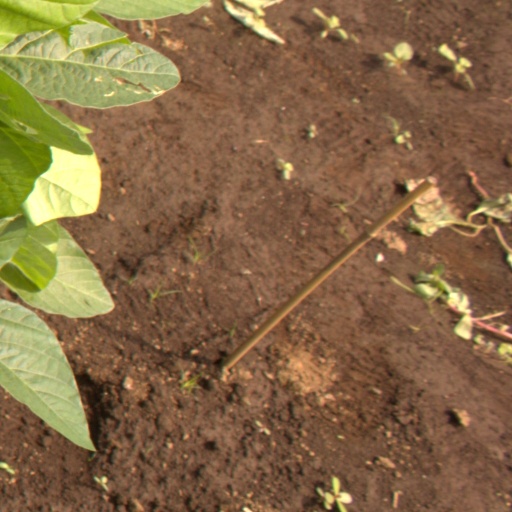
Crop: soybean